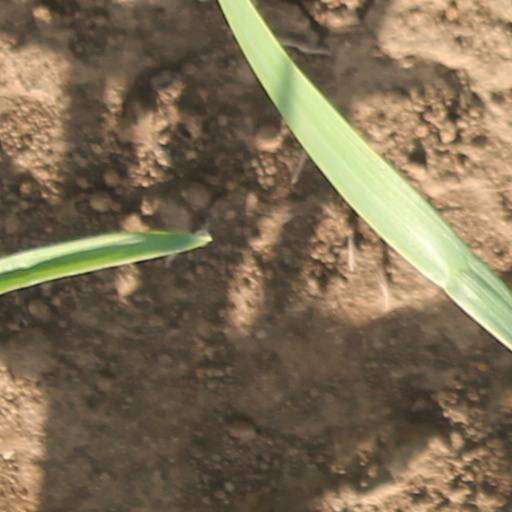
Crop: wheat